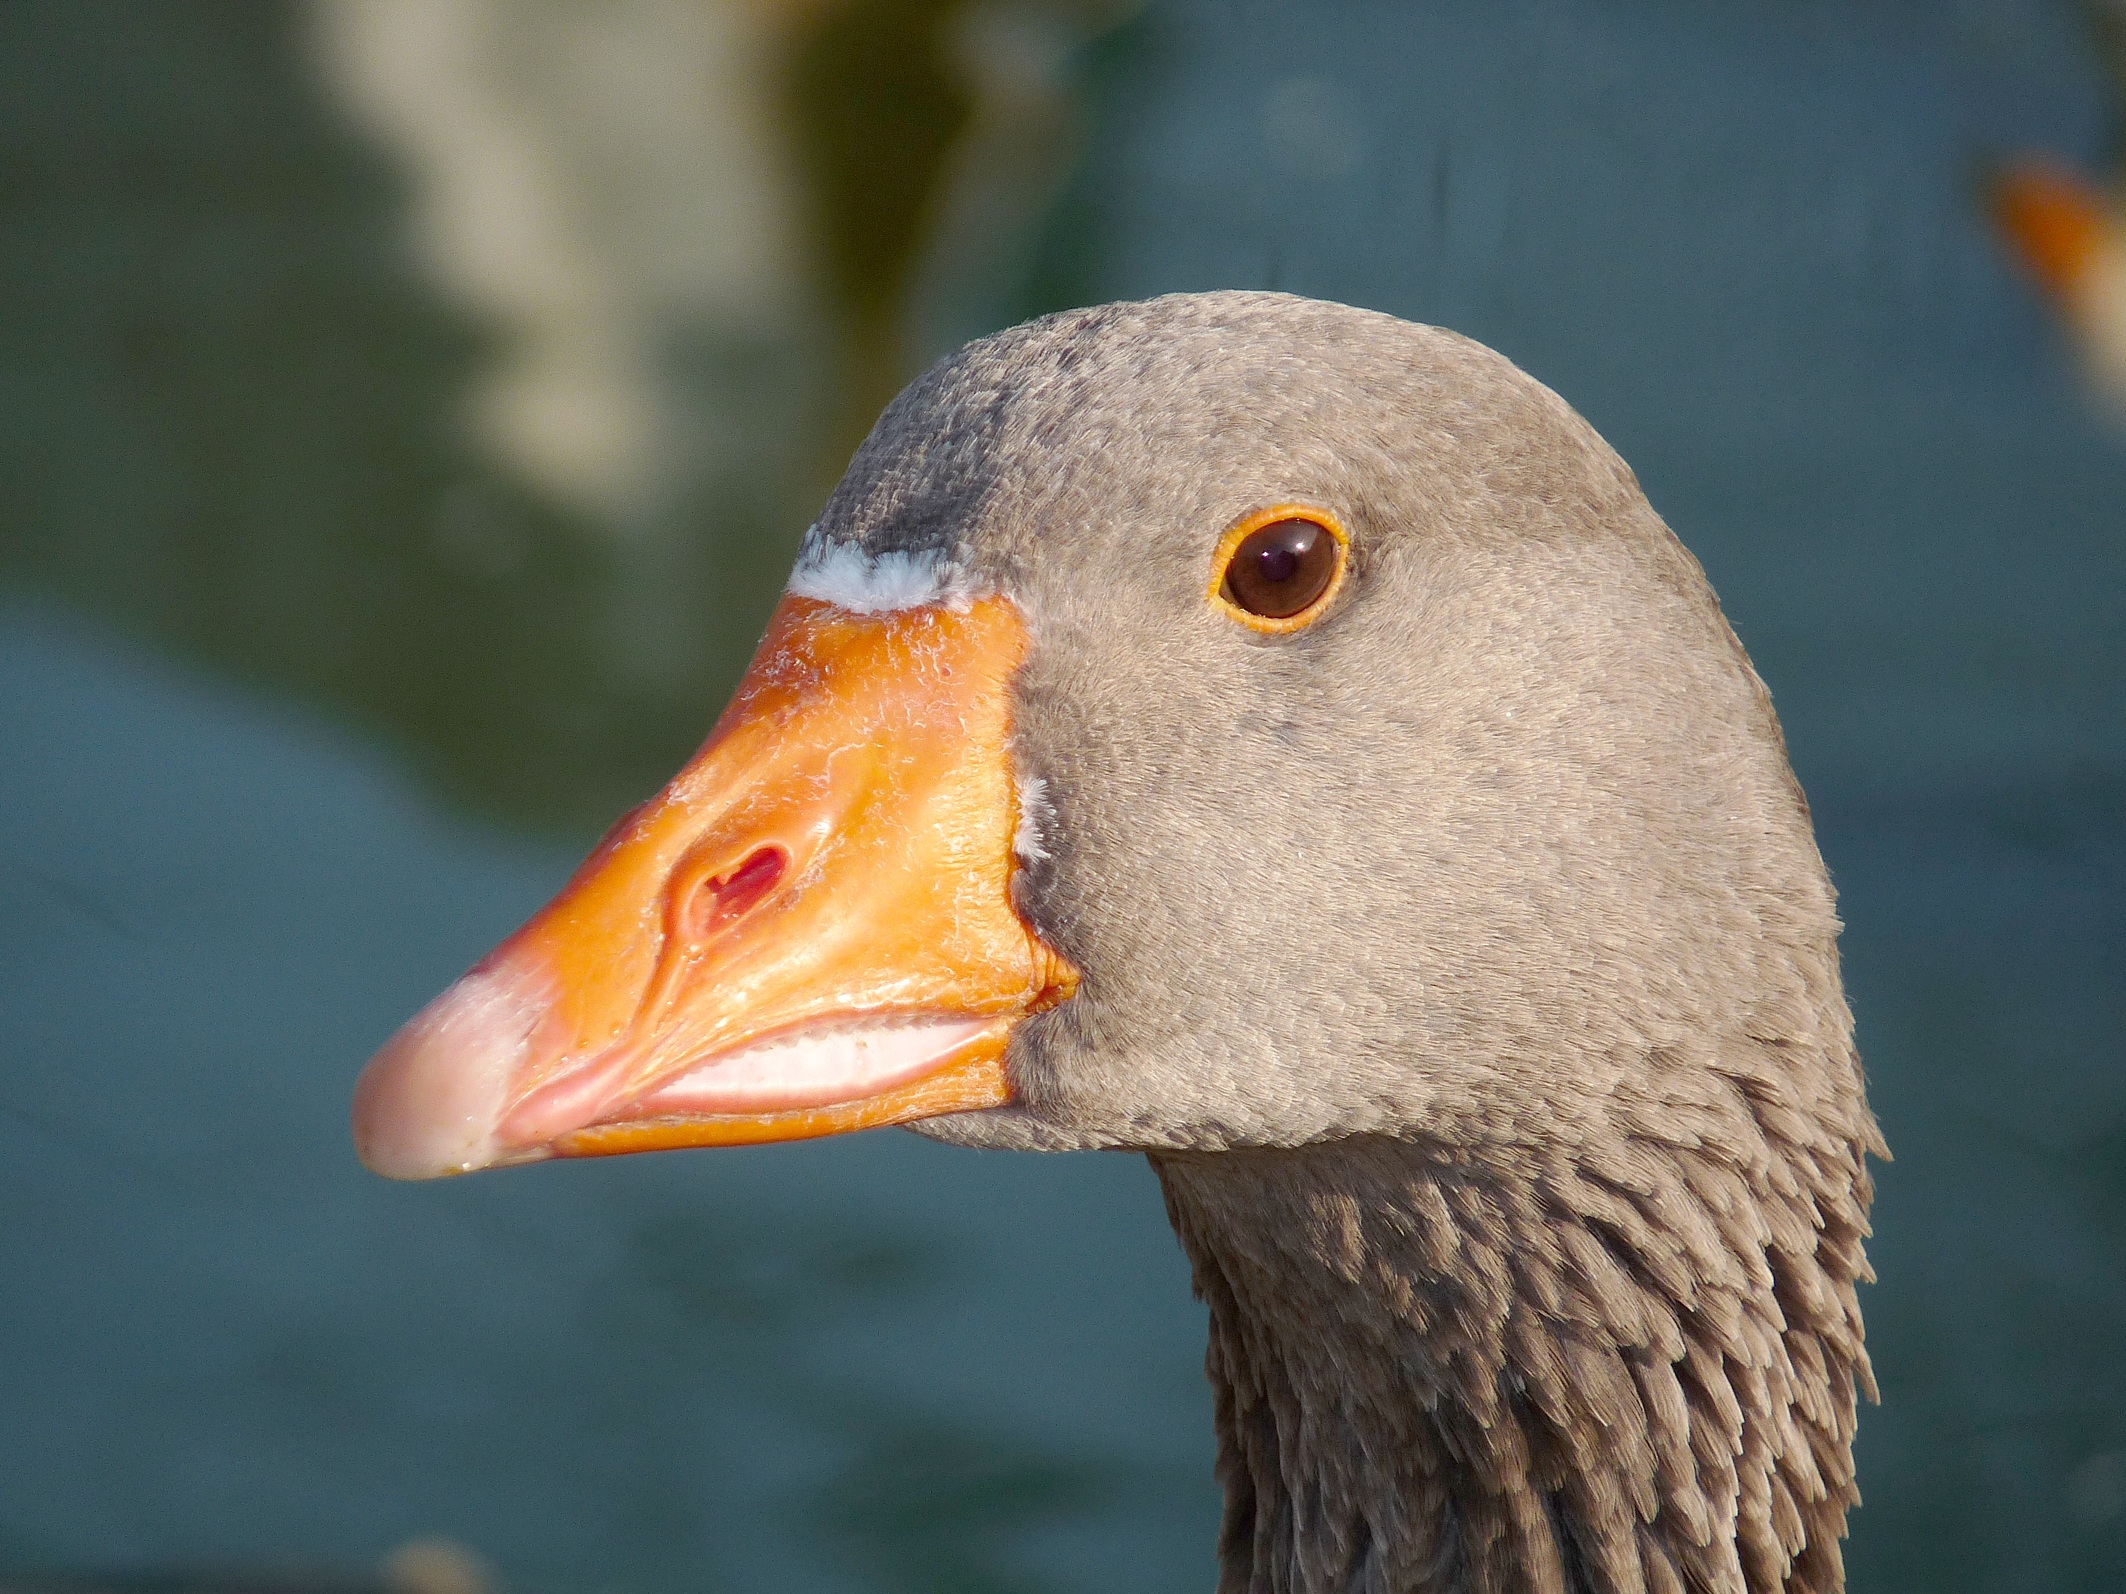
nature, outdoor, bird, wing, animal, wildlife, beak, fauna, poultry, close up, grey, duck, goose, vertebrate, waterfowl, water bird, mallard, ducks geese and swans